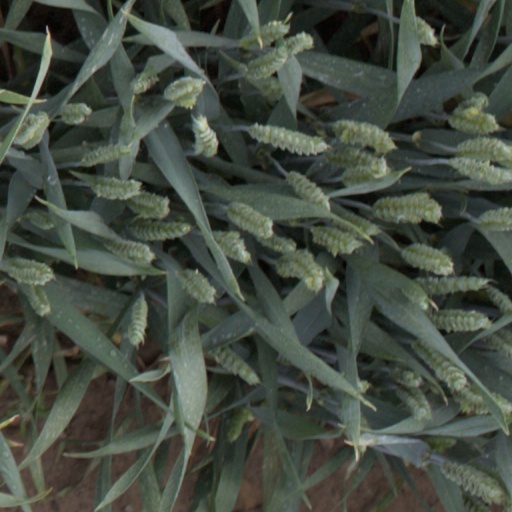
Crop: wheat